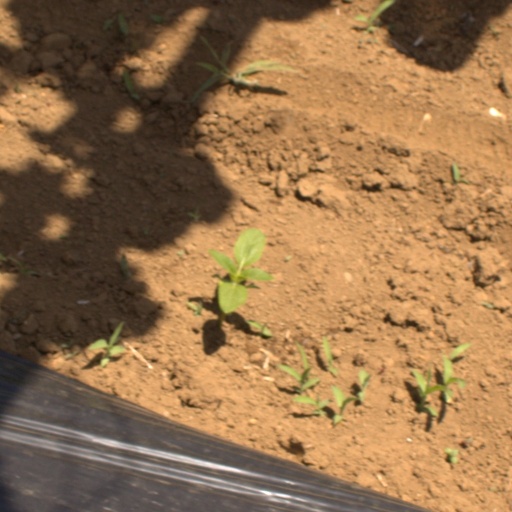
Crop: Jerusalem artichoke